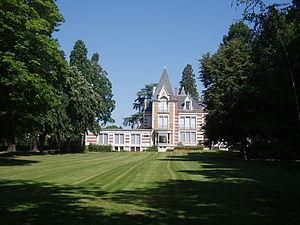
Mairie de St Germain
Saint-Germain-des-Fossés est une commune française située dans le département de l'Allier, en région Auvergne-Rhône-Alpes. Elle fait partie de l'aire urbaine de Vichy.